Futari no Ouchi

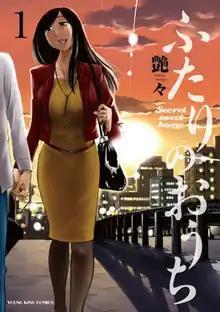
First volume cover

is a Japanese manga series written and illustrated by Tsuya Tsuya. It was serialized in Shōnen Gahōsha's "Young Comic" magazine from August 2016 to April 2019.